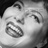
Emotion: happy